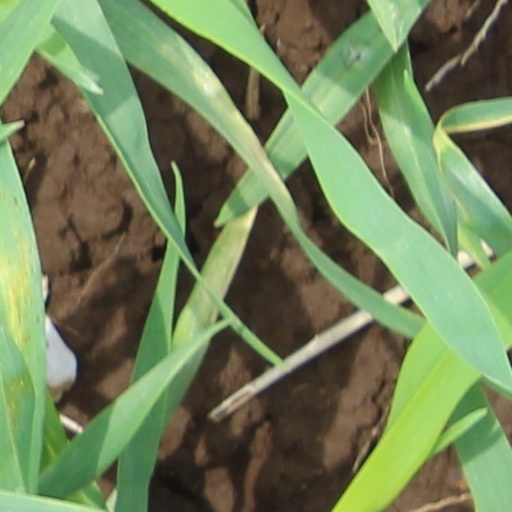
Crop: wheat